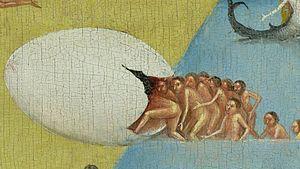
Le Jardin des délices est une peinture à l'huile sur bois du peintre néerlandais Jérôme Bosch, appartenant à la période des primitifs flamands. L'œuvre est structurée en triptyque, format souvent utilisé par les peintres du début du XVᵉ siècle jusqu'au début du XVIIᵉ siècle dans la partie septentrionale de l'Europe. Elle est le plus souvent datée de 1494 à 1505, bien que des chercheurs en avancent la création jusqu'aux années 1480.